Watch 1505

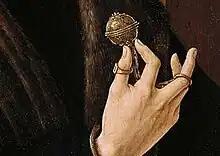
Jan Gerritz van Egmond van de Dijenborgh – cropped painting by Jacob Cornelisz. van Oostsanen, 1518

The Pomander (derived from the French pomme ‘ambre in German Bisamapfel) also called Riechapfel, was a status symbol from the Orient, and often represented first encounter by the Europeans with the fragrances of the Orient. It became as a valued symbolic gift of diplomatic exchange between leading personalities in from the East to the West, and was believed to have a healing and protective effect. For example Jacob Cornelisz. van Oostsanen created 1518 a portrait of Jan Gerritz van Egmond van de Dijenborgh, the elected major of Alkmaar, in 1518, with a pomander in his hand. The pomander form was spread in the Middle Ages from the Orient throughout Europe. The watch itself can be seen as a cultural encounter between the European engineering and the Oriental form. Pomanders were worn due to the poor hygienic conditions in the cities. The musk-perfume inside the pomander had a disinfectant and odor resistant effect.